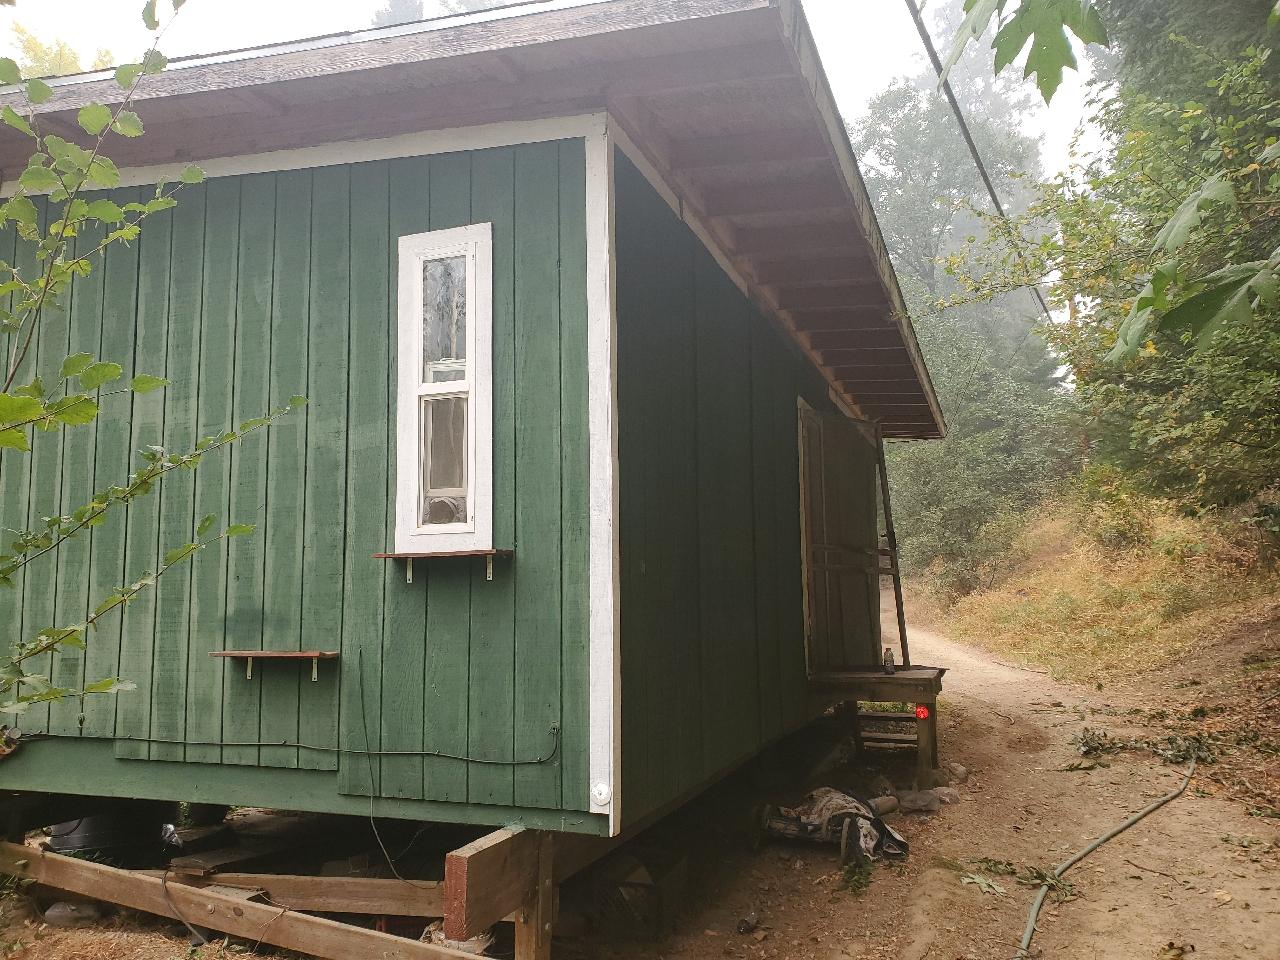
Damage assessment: no_damage